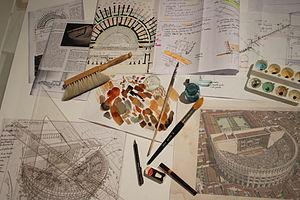
présentation d'une planche du travail de l'architecte, historien, aquarelliste Jean-Claude Golvin au musée de Vieux la Romaine juin 2015
Jean-Claude Golvin, né le 18 décembre 1942 à Sfax, est un architecte, archéologue et chercheur attaché au CNRS à l'université de Bordeaux III Michel de Montaigne. Outre ses travaux liés à l'histoire et à l'archéologie, il s'attache depuis une vingtaine d'années à effectuer des restitutions de cités et monuments antiques au moyen de l'aquarelle. Il est l’auteur de plus de 1 000 dessins de restitution de villes et monuments antiques et médiévaux, déposés, pour la plupart, au musée de l'Arles antique.
Le Plan de Rome est une maquette, ou plus précisément un plan-relief de la Rome antique du IVᵉ siècle, en plâtre verni, qui représente à l'échelle 1/400 les trois cinquièmes de la ville, en un puzzle d'une centaine de pièces, réalisée par Paul Bigot, architecte et lauréat du Grand prix de Rome pour l'année 1900. Initialement circonscrit au Circus Maximus, le travail de Bigot s'étend peu à peu à une surface de plus de 70 m². C'est aussi un projet de restitution virtuelle mené à l'université de Caen depuis les années 1990.